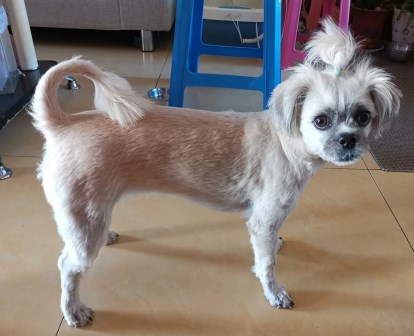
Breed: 3336-n000121-chinese_rural_dog